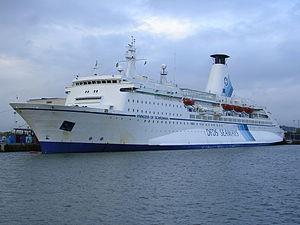
Le Moby Otta est un ferry de la compagnie italienne Moby Lines.